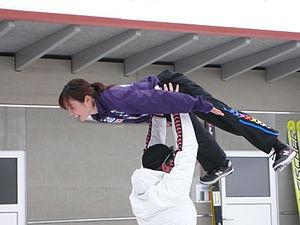
Yoshiko Kasai